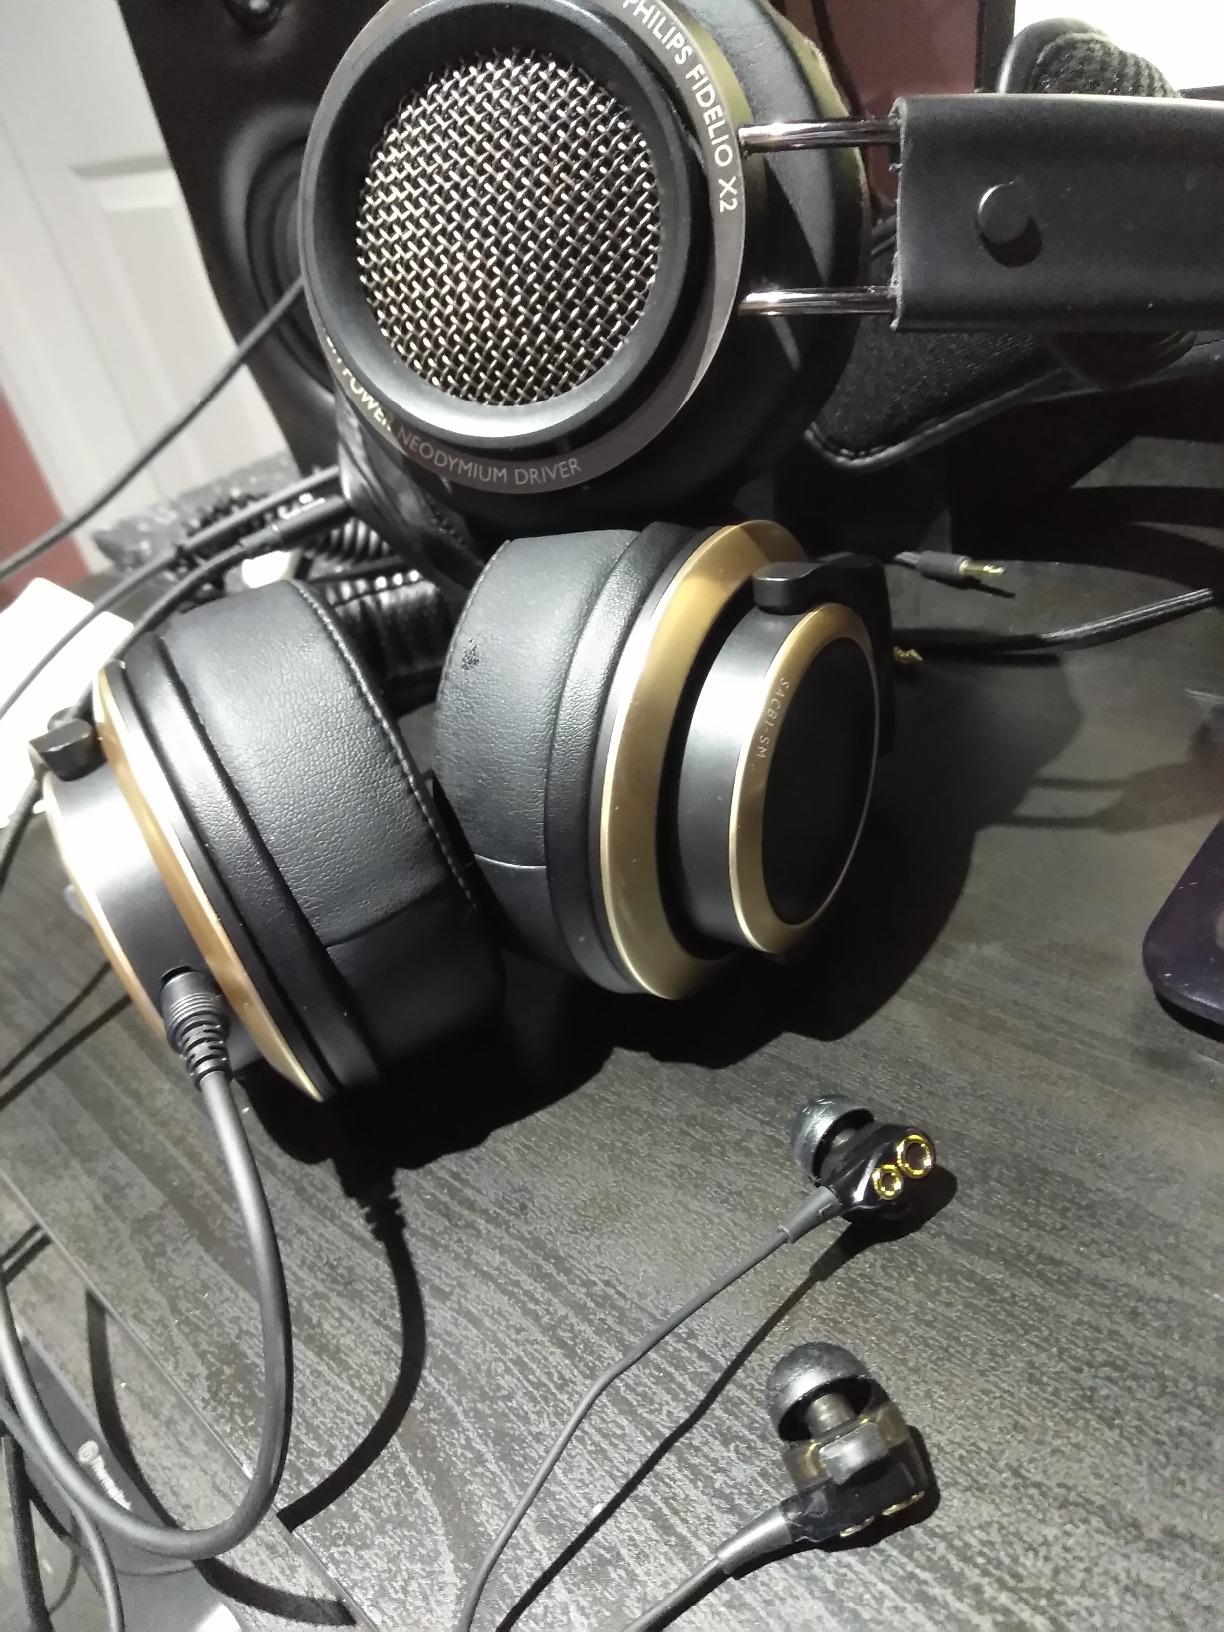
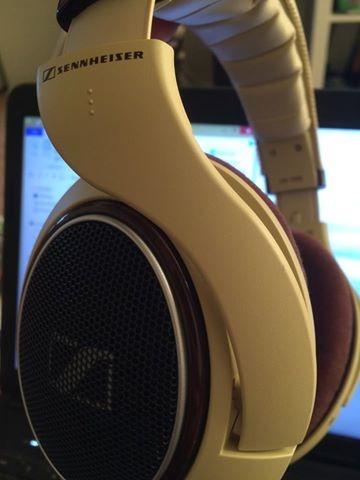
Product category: headphones
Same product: no